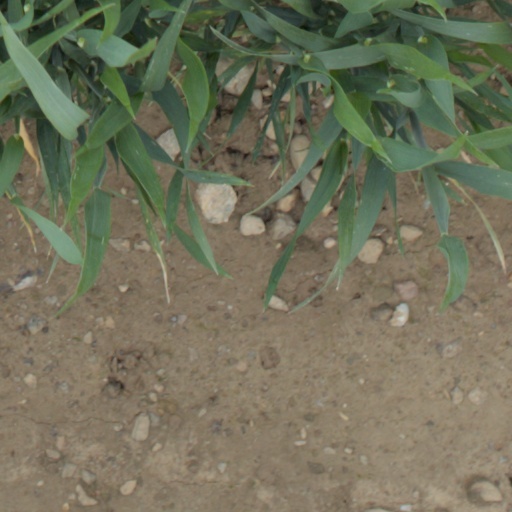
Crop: wheat